Territory of Hawaii

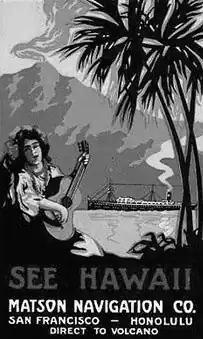
Matson Navigation Company advertised Hawaii as a tourist destination for the first time in the late 1890s.

Hawaii's tourism industry began in 1882 when Matson Navigation Company, founded by William Matson, began sailing vessels between San Francisco and Hawaii carrying goods. His transports encouraged him to purchase passenger steamships that would carry tourists hoping to vacation in Hawaii from the US mainland.